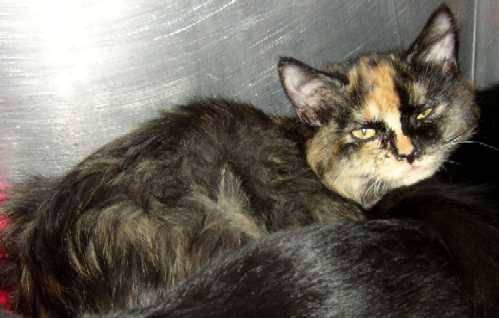
Label: cat